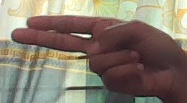
ASL sign: H